Montrose Historic District (Montrose, Alabama)

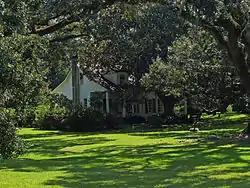
The Chapman-Scott House, a Creole cottage house in the historic district

The Montrose Historic District is a historic district comprising fifteen historically significant buildings in the community of Montrose, Alabama, United States. The district is almost entirely residential, with the exception of the 1890 Montrose Post Office. Montrose is located on the eastern shore of Mobile Bay, and several homes in the district occupy bayfront lots. Nine of the homes in the district were designed in the Creole cottage style, a vernacular architectural style popular in the Gulf Coast states. The Creole cottage homes in the district all feature front facades with five bays and recessed full-length front porches supported by square or chamfered columns. Many of the houses were built as summer homes for residents of Mobile, for whom Montrose was a popular vacation destination.